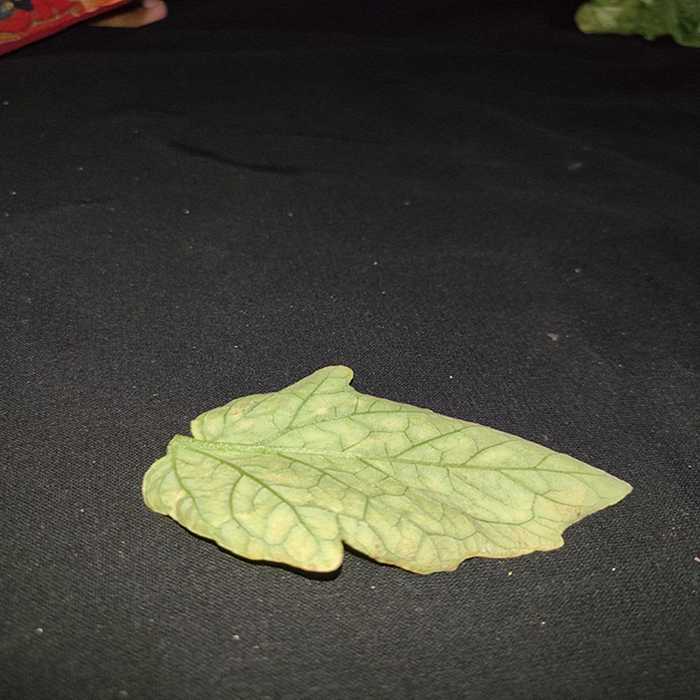
Plant: Tomato
Label: Tomato spotted wilt